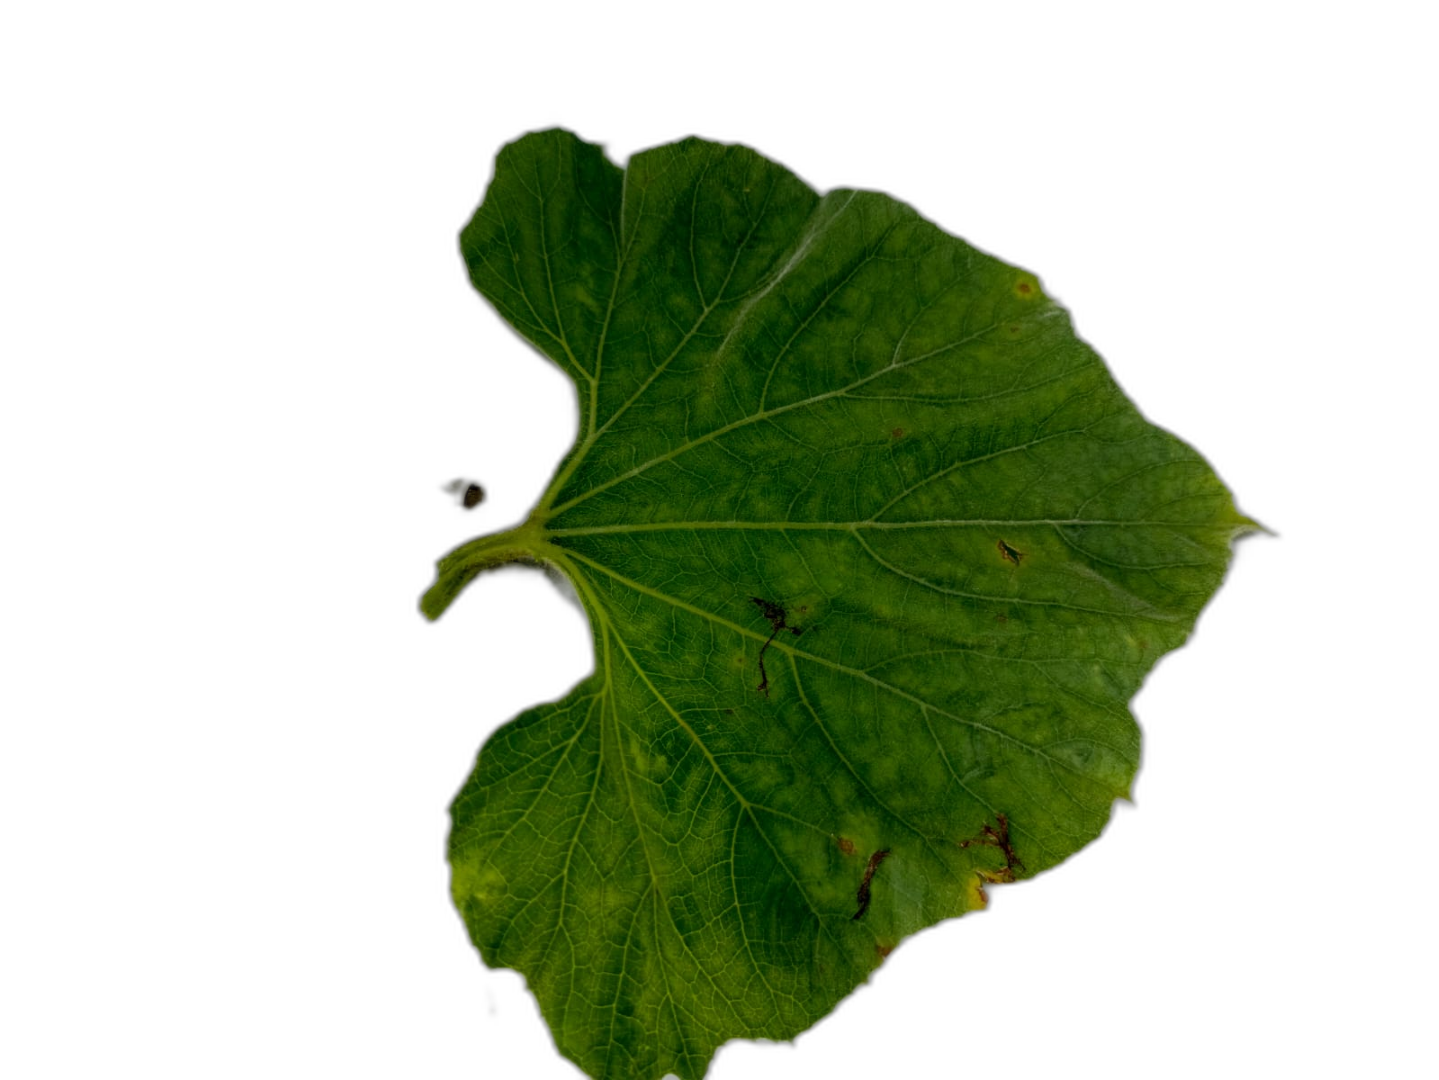
Crop: Bottle Gourd
Label: Mosaic_Virus